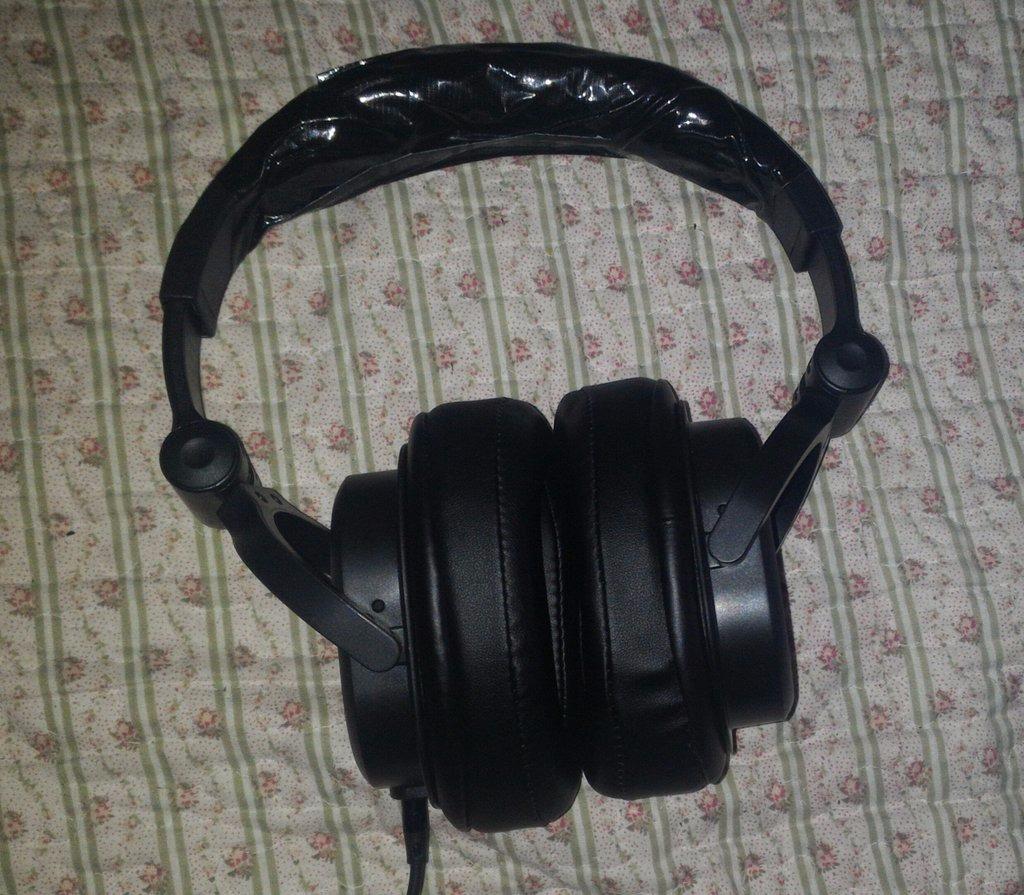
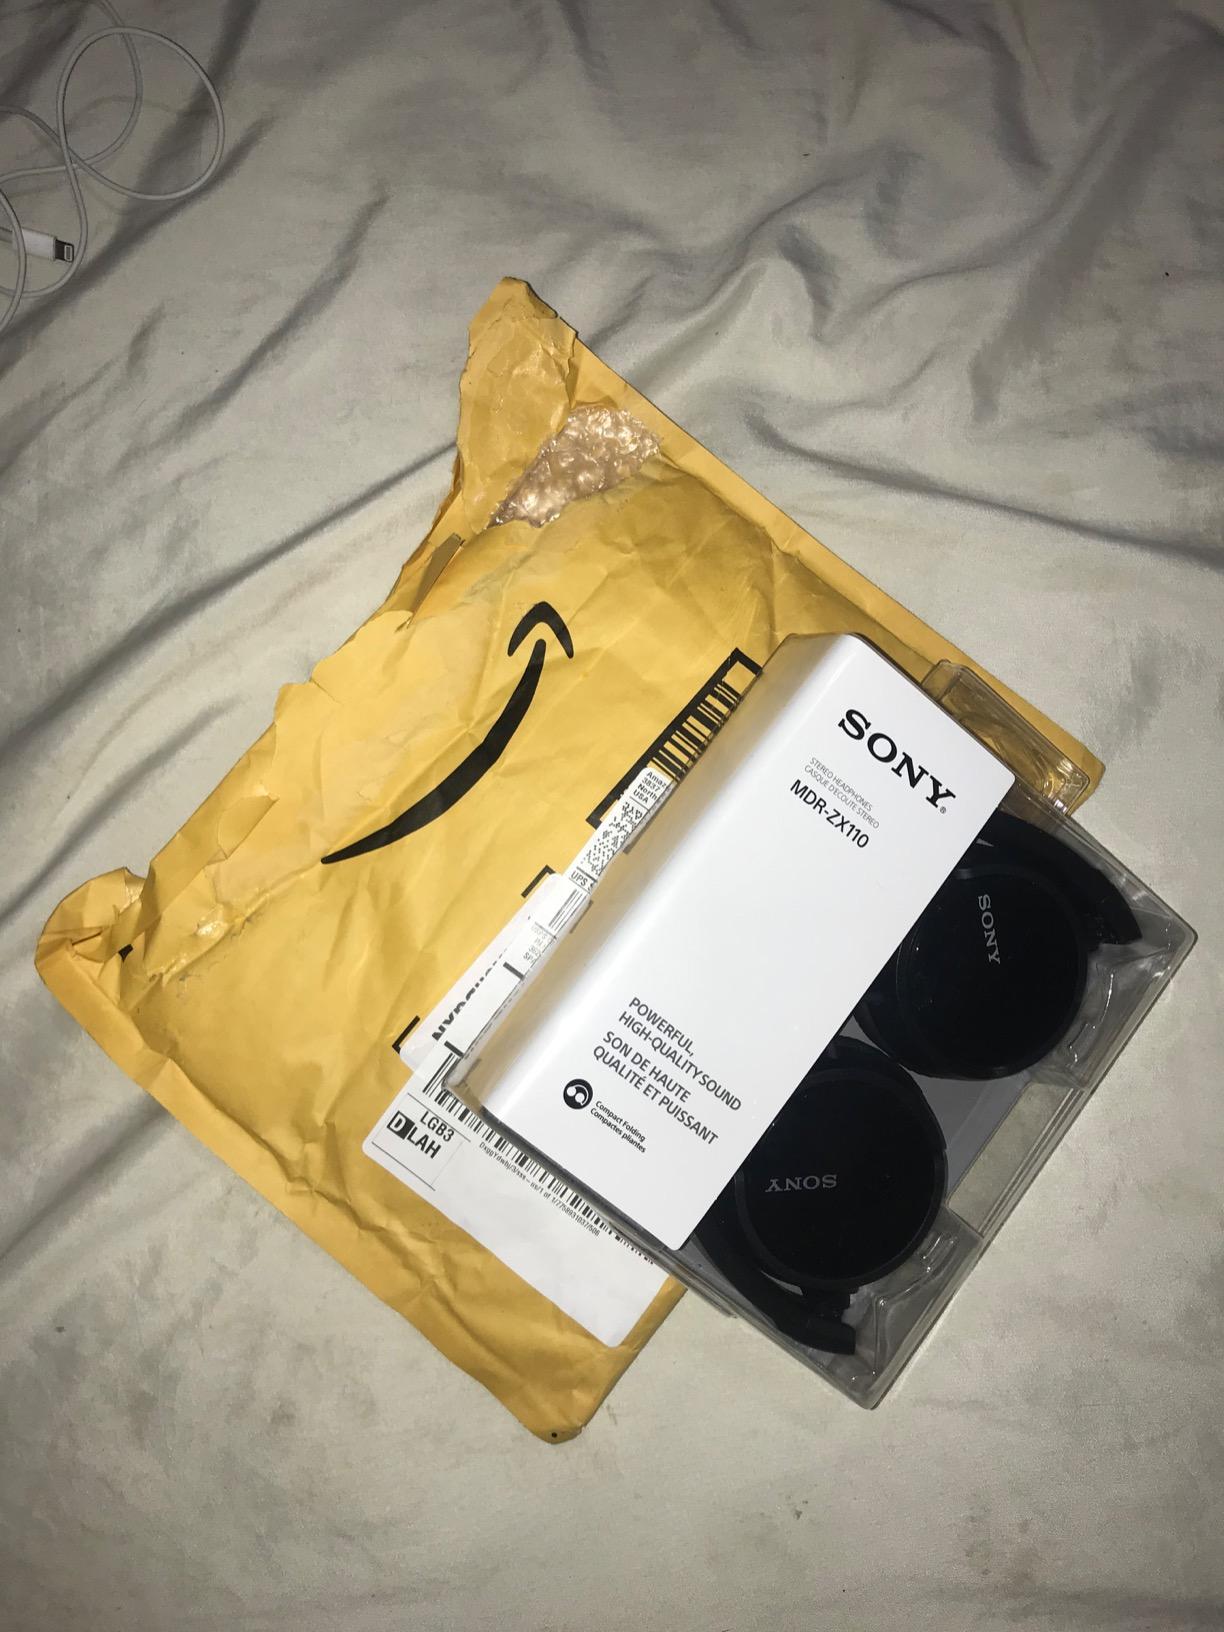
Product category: headphones
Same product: no